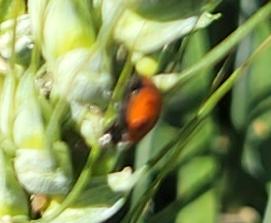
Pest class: predators